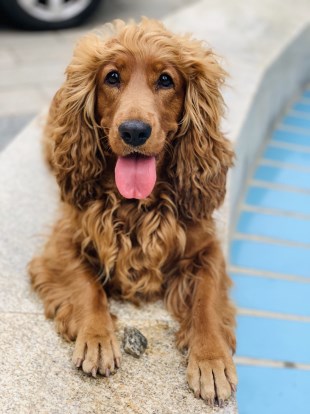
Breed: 286-n000111-cocker_spaniel